Xinjiekou station (Nanjing Metro)

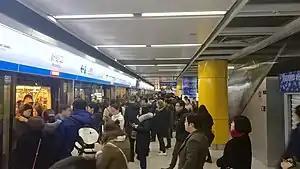
The Line 1 platform of Xinjiekou station

Xinjiekou station is an interchange station between Line 1 and Line 2 of the Nanjing Metro. It is located in Xinjiekou, the central business and commercial district of Nanjing. The largest and busiest station in the system, Xinjiekou station has 25 officially marked exits. On 30 September 2016 the station served a peak volume of 130,500 passengers. Trains here stop for 55 seconds, the longest stop at a non-terminus station in a mainland Chinese metro system.